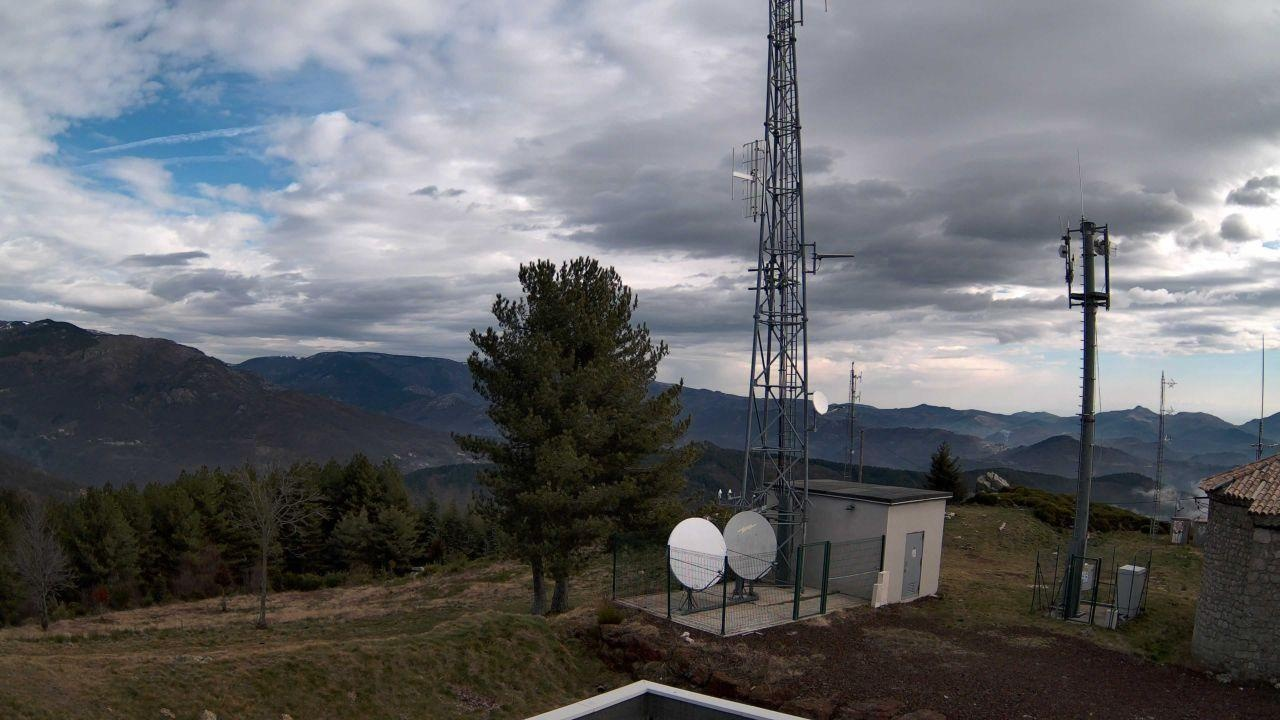
Fire: no
Smoke: yes